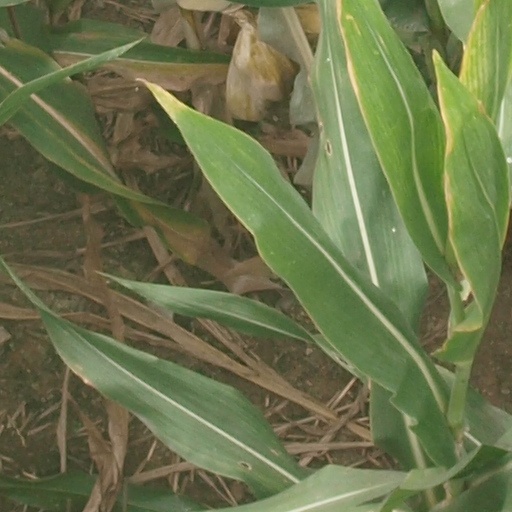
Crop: maize; corn